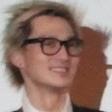
Age: 35